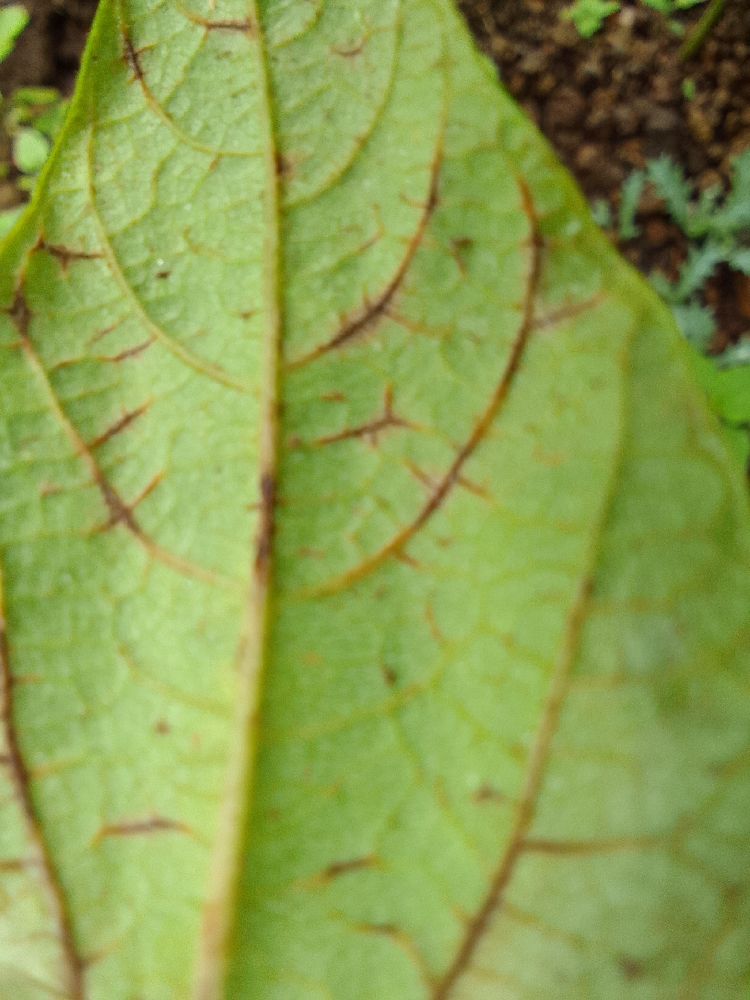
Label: anthracnose